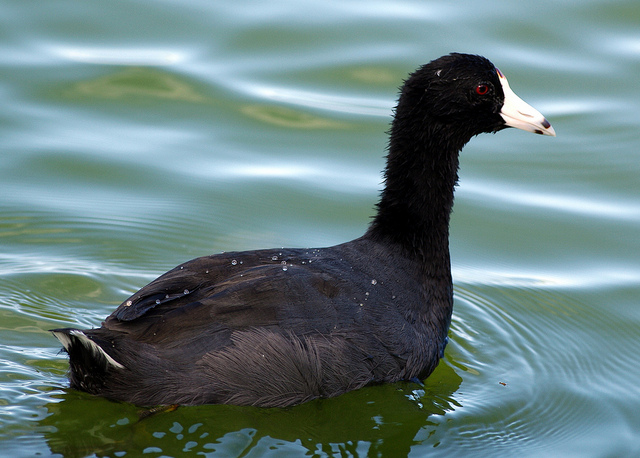
user: Given an image and a question. Answer the question in a short answer. Question: What sound does this animal make? Short Answer:
assistant: quack